Herjolfsnes

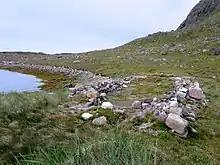
Ruins of the Herjolfsnes church, looking northwest

Some of the deceased at Herjolfsnes had been laid to rest in wooden coffins. However, perhaps owing to the scarcity of wood, it increasingly became the practice to wrap the deceased in layers of wool clothing. This practice inadvertently created a treasure trove of medieval textile and fashion artifacts when the graves and well-preserved clothes were excavated in the early 20th century.